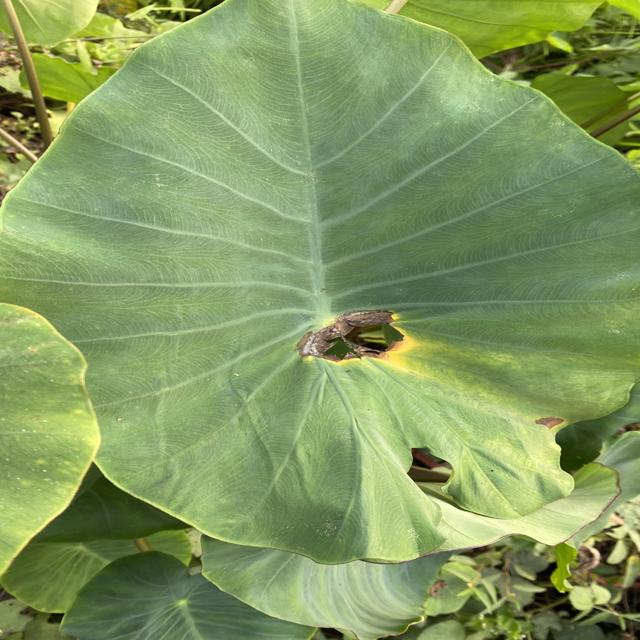
Label: Late_Blight